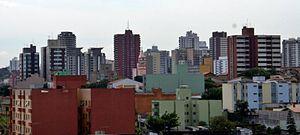
ABC Paulista, Région du Grand ABC ou ABC est une région traditionnellement industrielle de l'État de São Paulo et fait partie de la région métropolitaine de São Paulo. Le sigle vient du nom de trois cités qui, au départ, formaient la région à savoir: Santo André, São Bernardo do Campo e São Caetano do Sul. Ces trois cités possèdent des noms de saints.Plus tard, d'autres villes furent ajoutées à la région.